Loughborough College

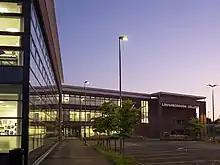
Loughborough College Hub Building from Radmoor Road

Loughborough College traces its origins to 1909 when Leicestershire County Council established Loughborough Technical Institute to provide local further education facilities. By 1920, it had been renamed Loughborough College and had gained an international reputation for pioneering vocational teaching and qualifications. Under principal Herbert Schofield, the college expanded in the interwar years and laid the foundations of the present campus.